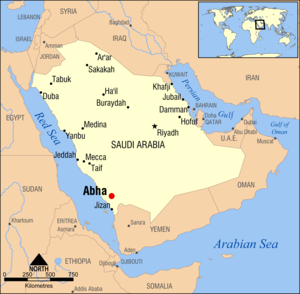
Abha
Abhas beliggenhed i Saudi-Arabien
Abha er en by i det sydvestlige Saudi-Arabien, med et indbyggertal på cirka 451.000. Byen er hovedstad i landets Asir-provins.